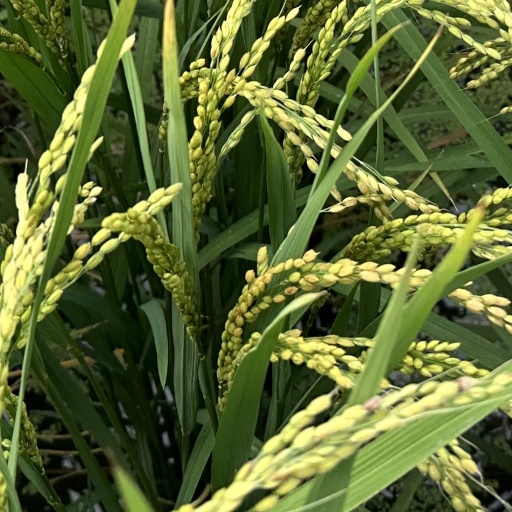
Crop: rice